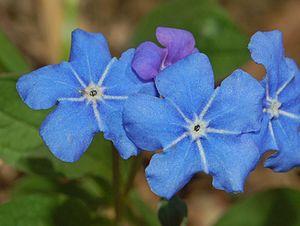
Cette liste de Tracheophyta de Bosnie-Herzégovine, ainsi que d’espèces introduites est un aperçu incomplet d’espèces de mousses, de fougères, de gymnospermes et d’angiospermes citées dans la littérature disponible en langues bosniaque, croate, serbe et serbo-croate. Cet aperçu n’inclue pas des espèces cultivées ni celles occasionnellement introduites.